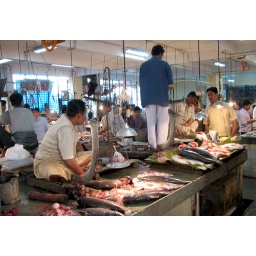
At the wonderful Lake Market fish market in south Calcutta (Kolkata)